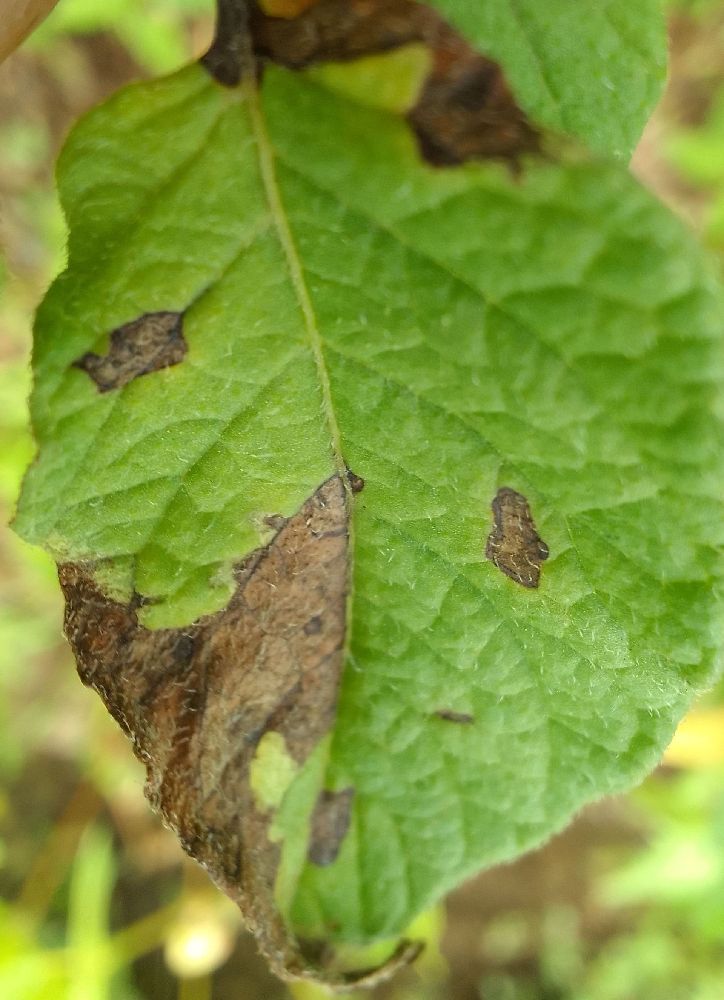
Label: Late blight